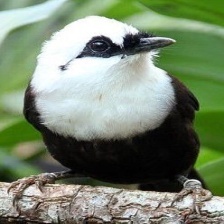
Species: SAMATRAN THRUSH
Scientific name: MYOPHONUS CASTANEUS